Spyridium microcephalum

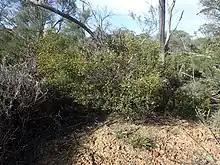
Habit in the Tarin Rock Nature Reserve east of Lake Grace

Spyridium microcephalum is a species of flowering plant in the family Rhamnaceae and is endemic to the south-west of Western Australia. It is a spreading or erect shrub with linear leaves and heads of woolly-hairy flowers.